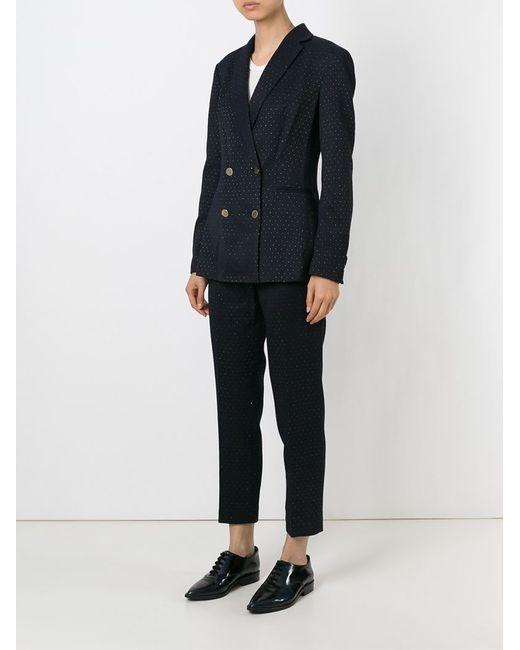
schwarzer, lässiger, gemusterter Damenanzug aus Poly-Baumwolle, Blazer mit passender Stat-Fit-Hose